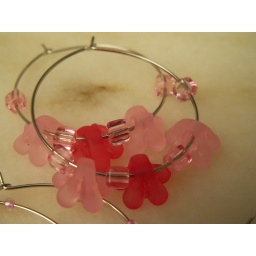
Hoop earrings with frosted pink and rose-red plastic flower beads separated by clear pink plastic cubes